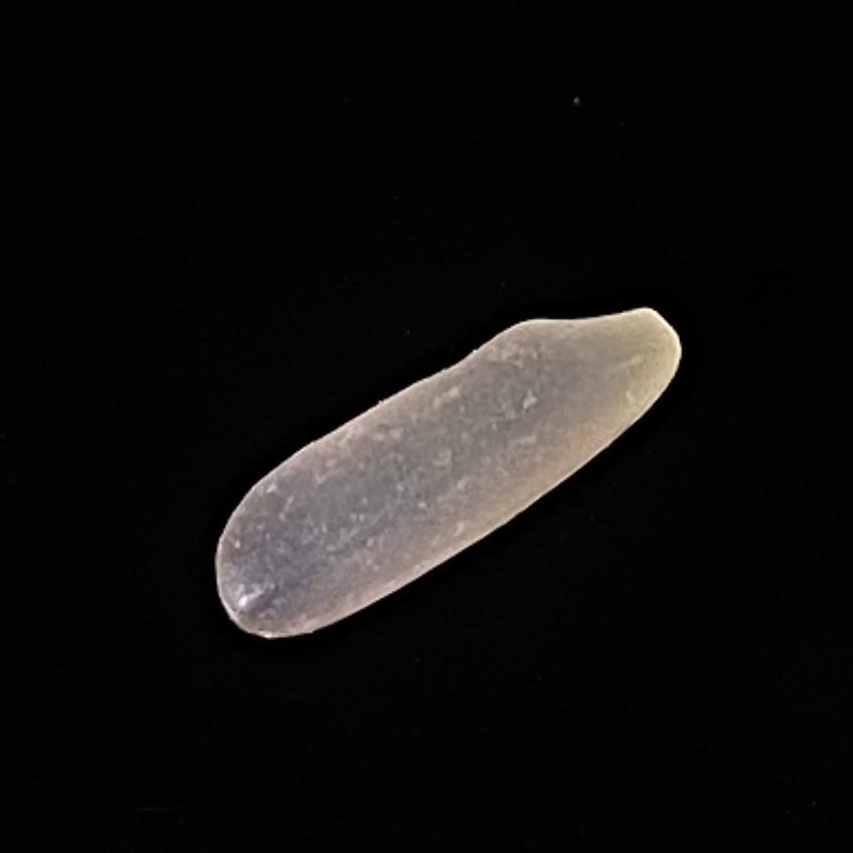
Rice variety: Jirashail